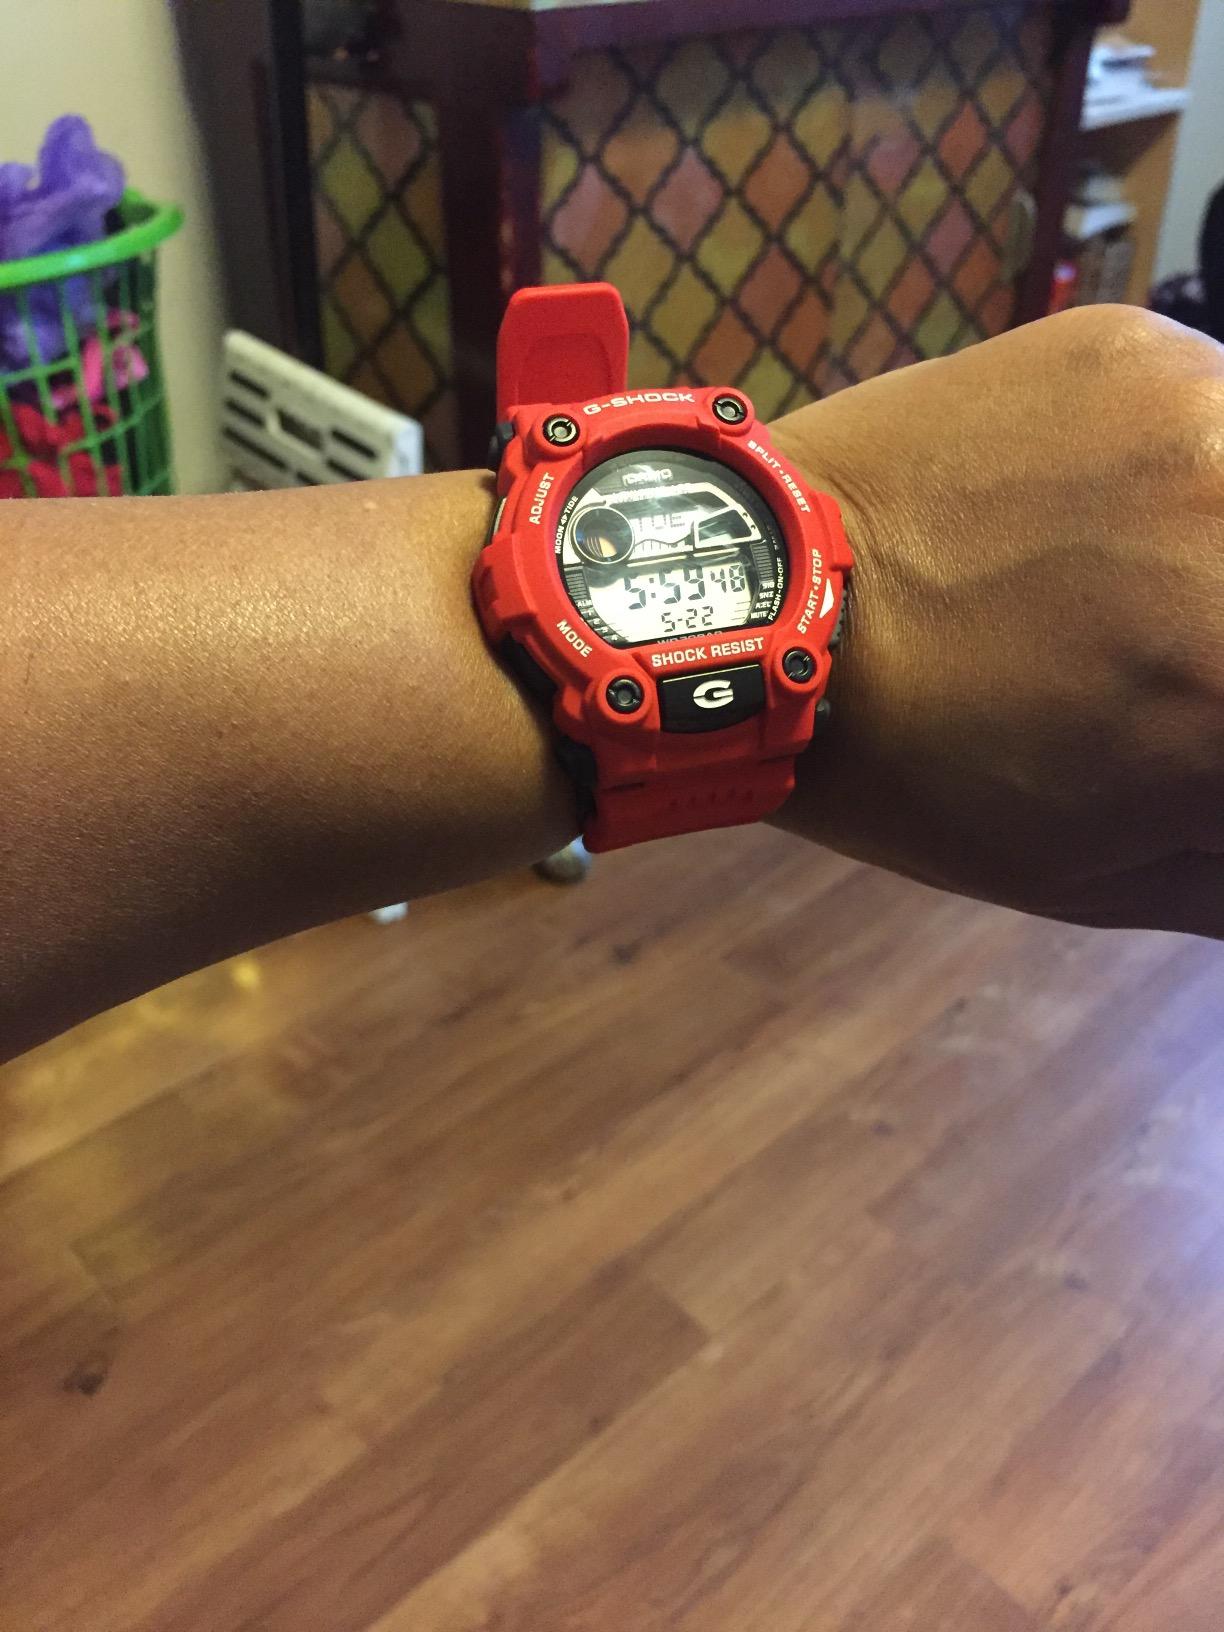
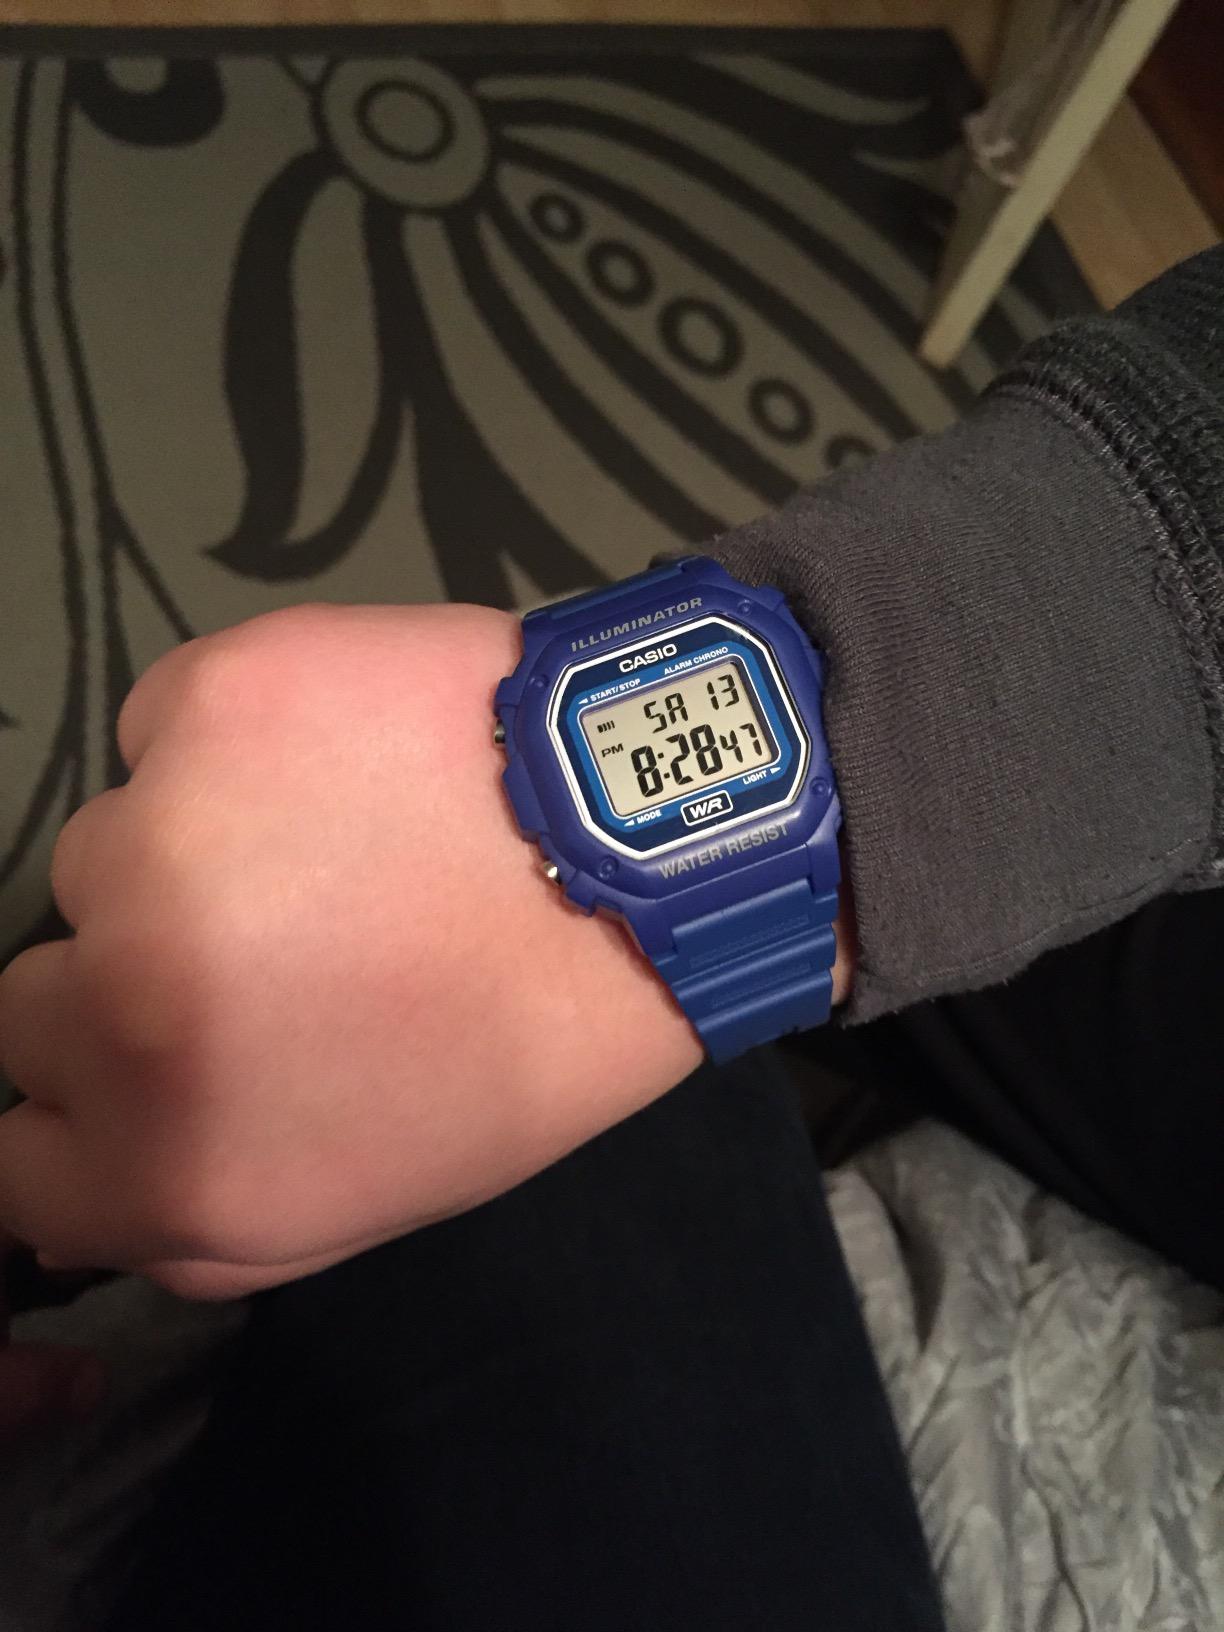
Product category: accessories_watch
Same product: no